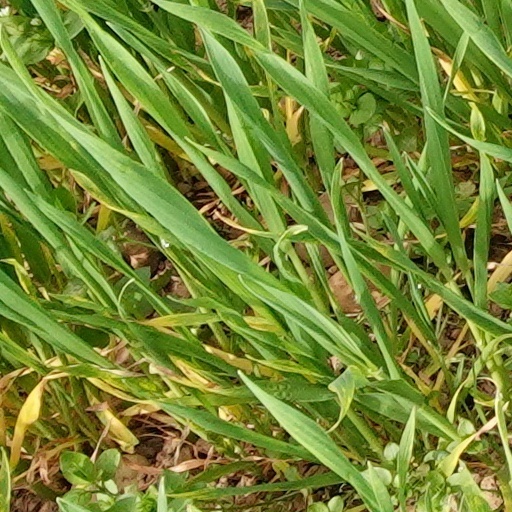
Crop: wheat